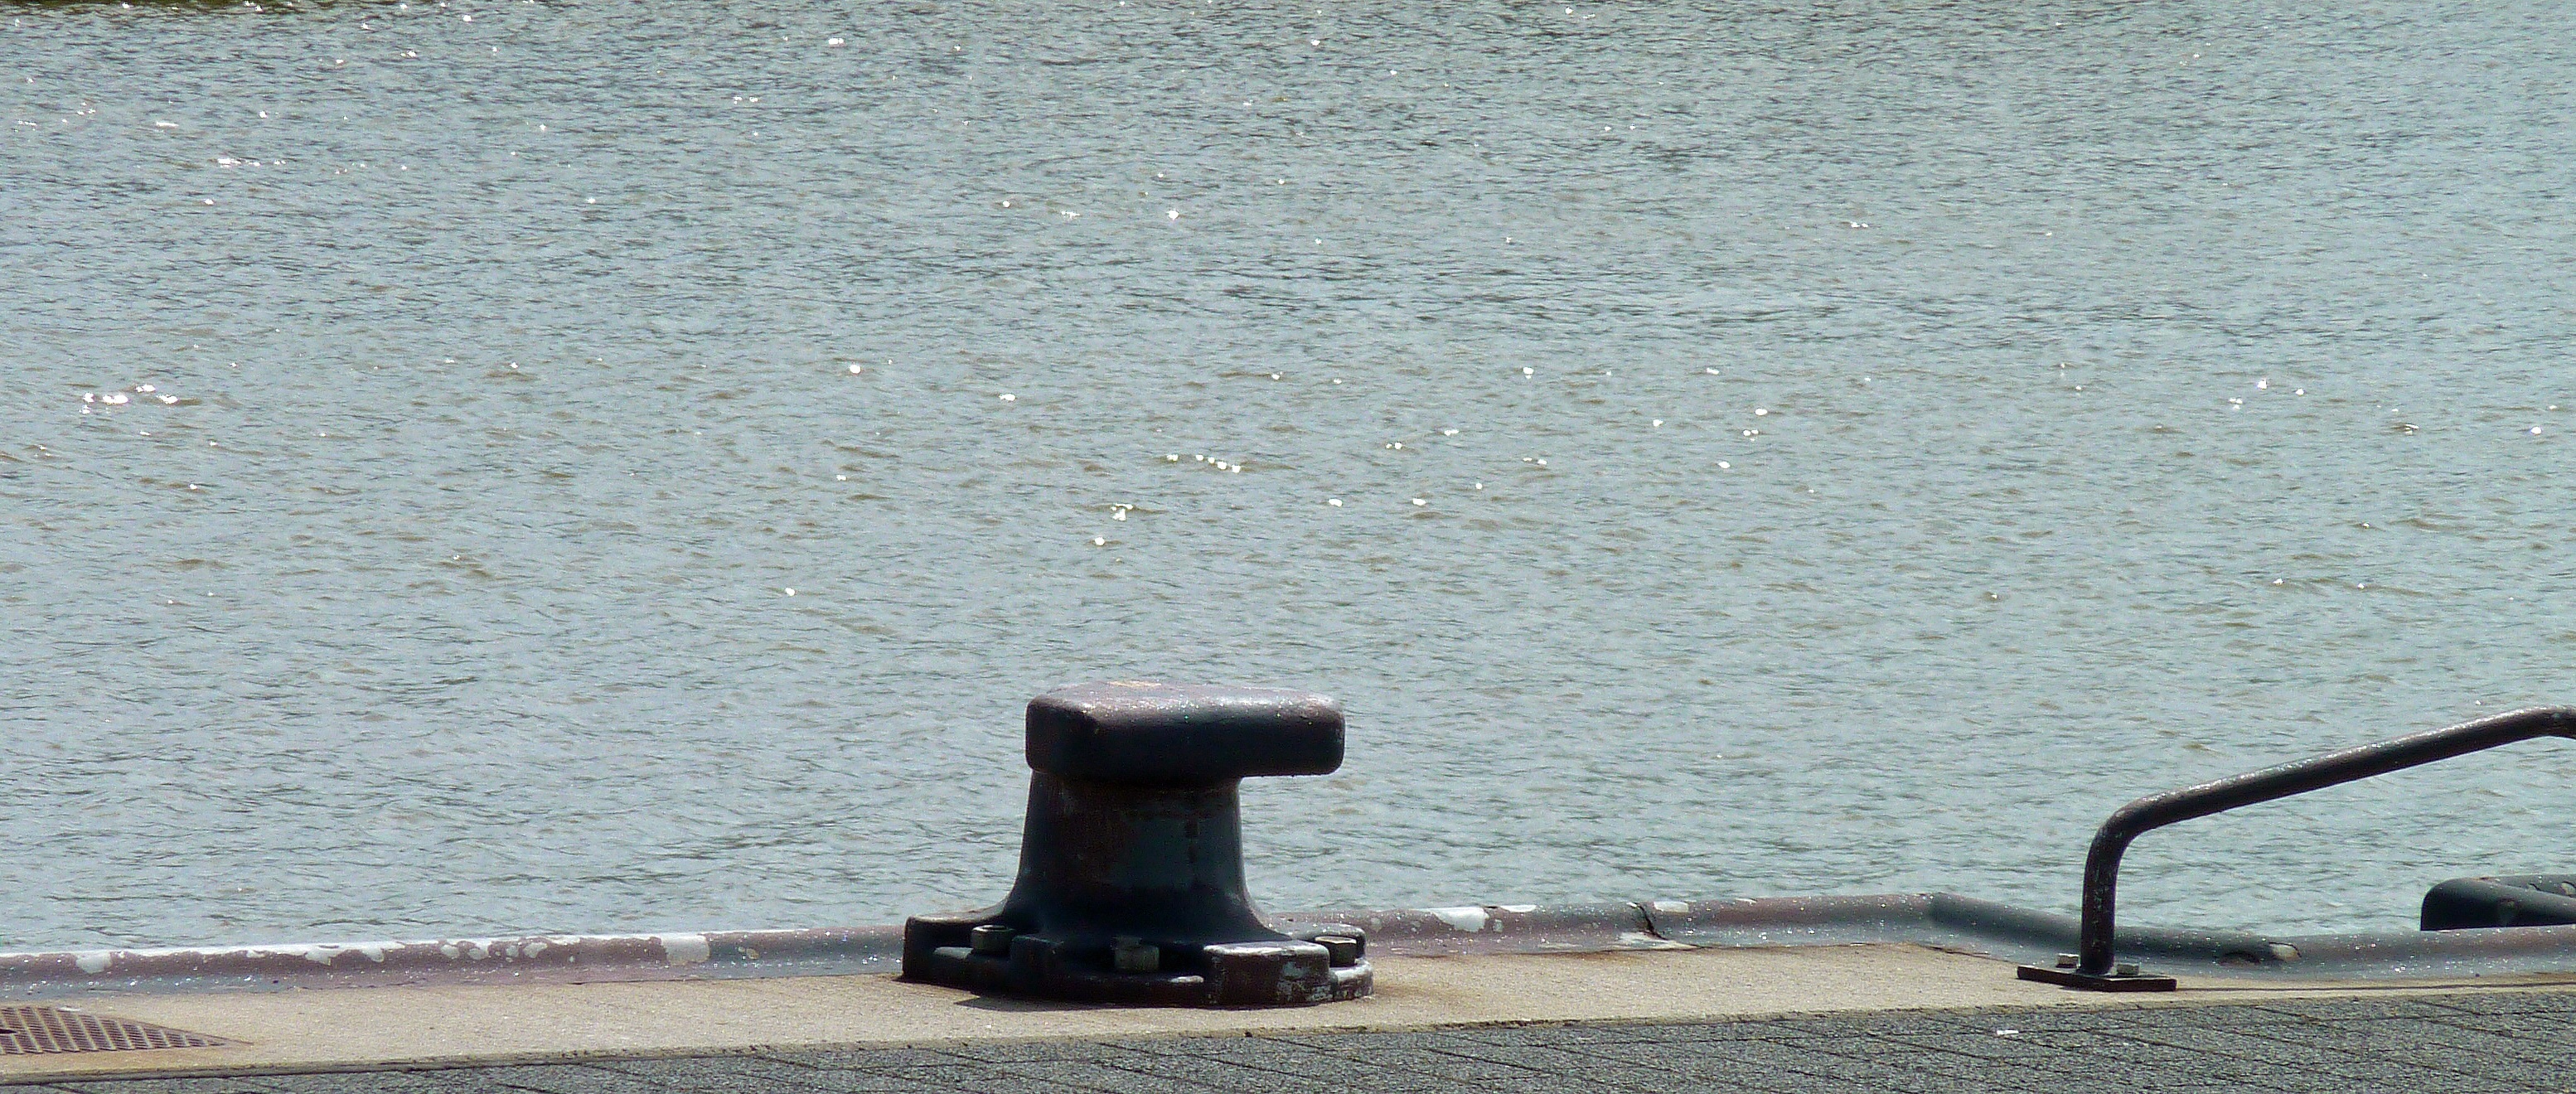
water, snow, dew, rope, wall, pier, asphalt, metal, security, rusted, keep, fix, fixing, containing, breakpoint, ship jetty